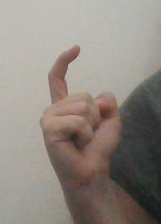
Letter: ra